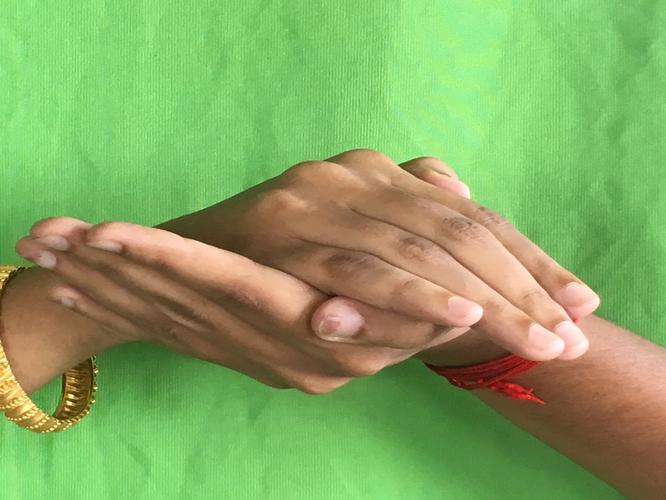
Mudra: Samputa
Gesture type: double_hand